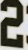
Number: 2